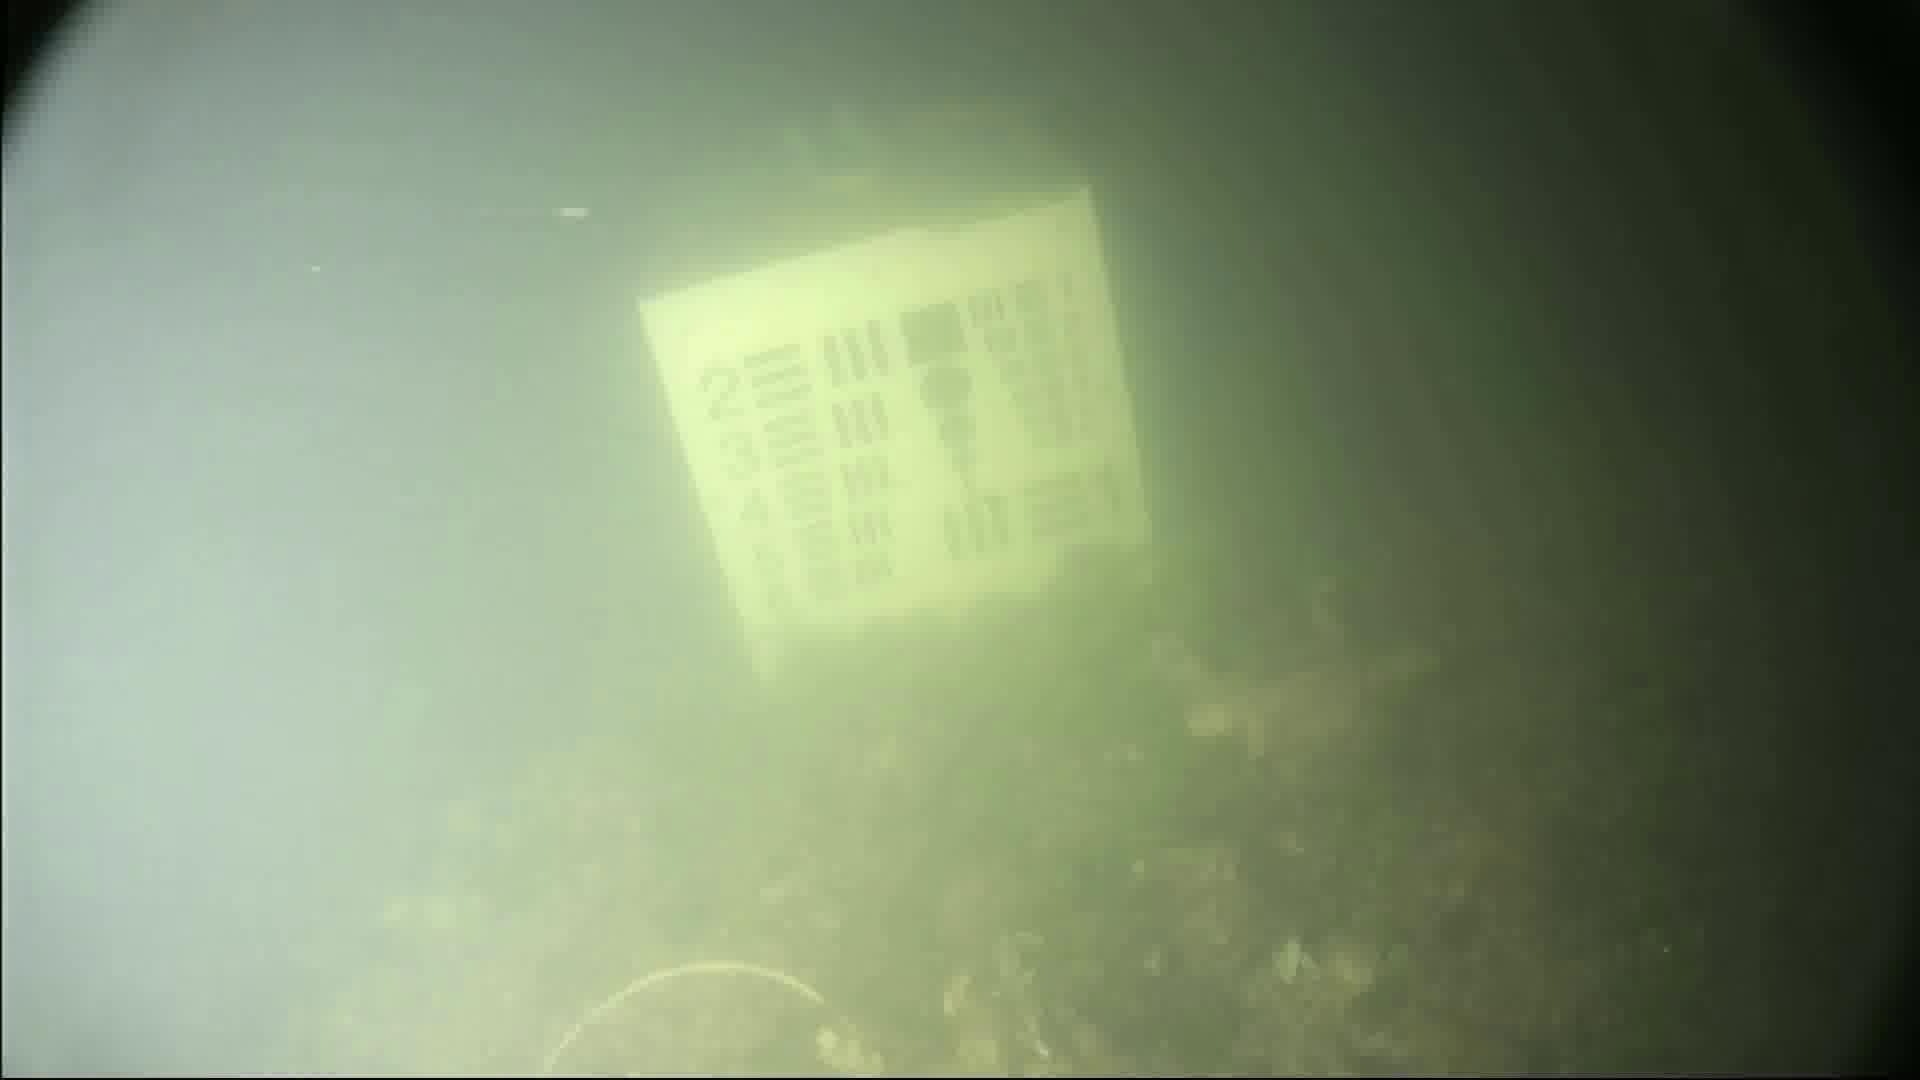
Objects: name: crab